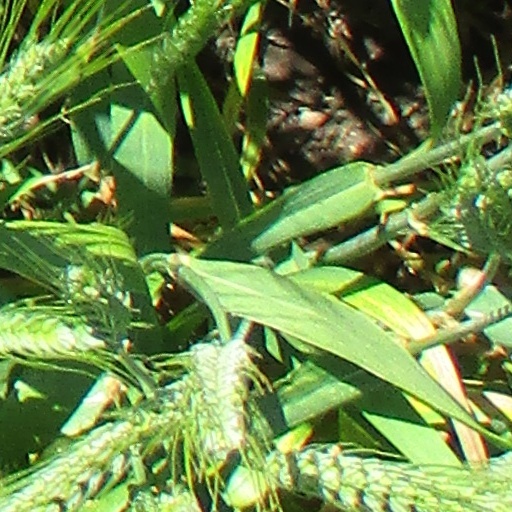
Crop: wheat